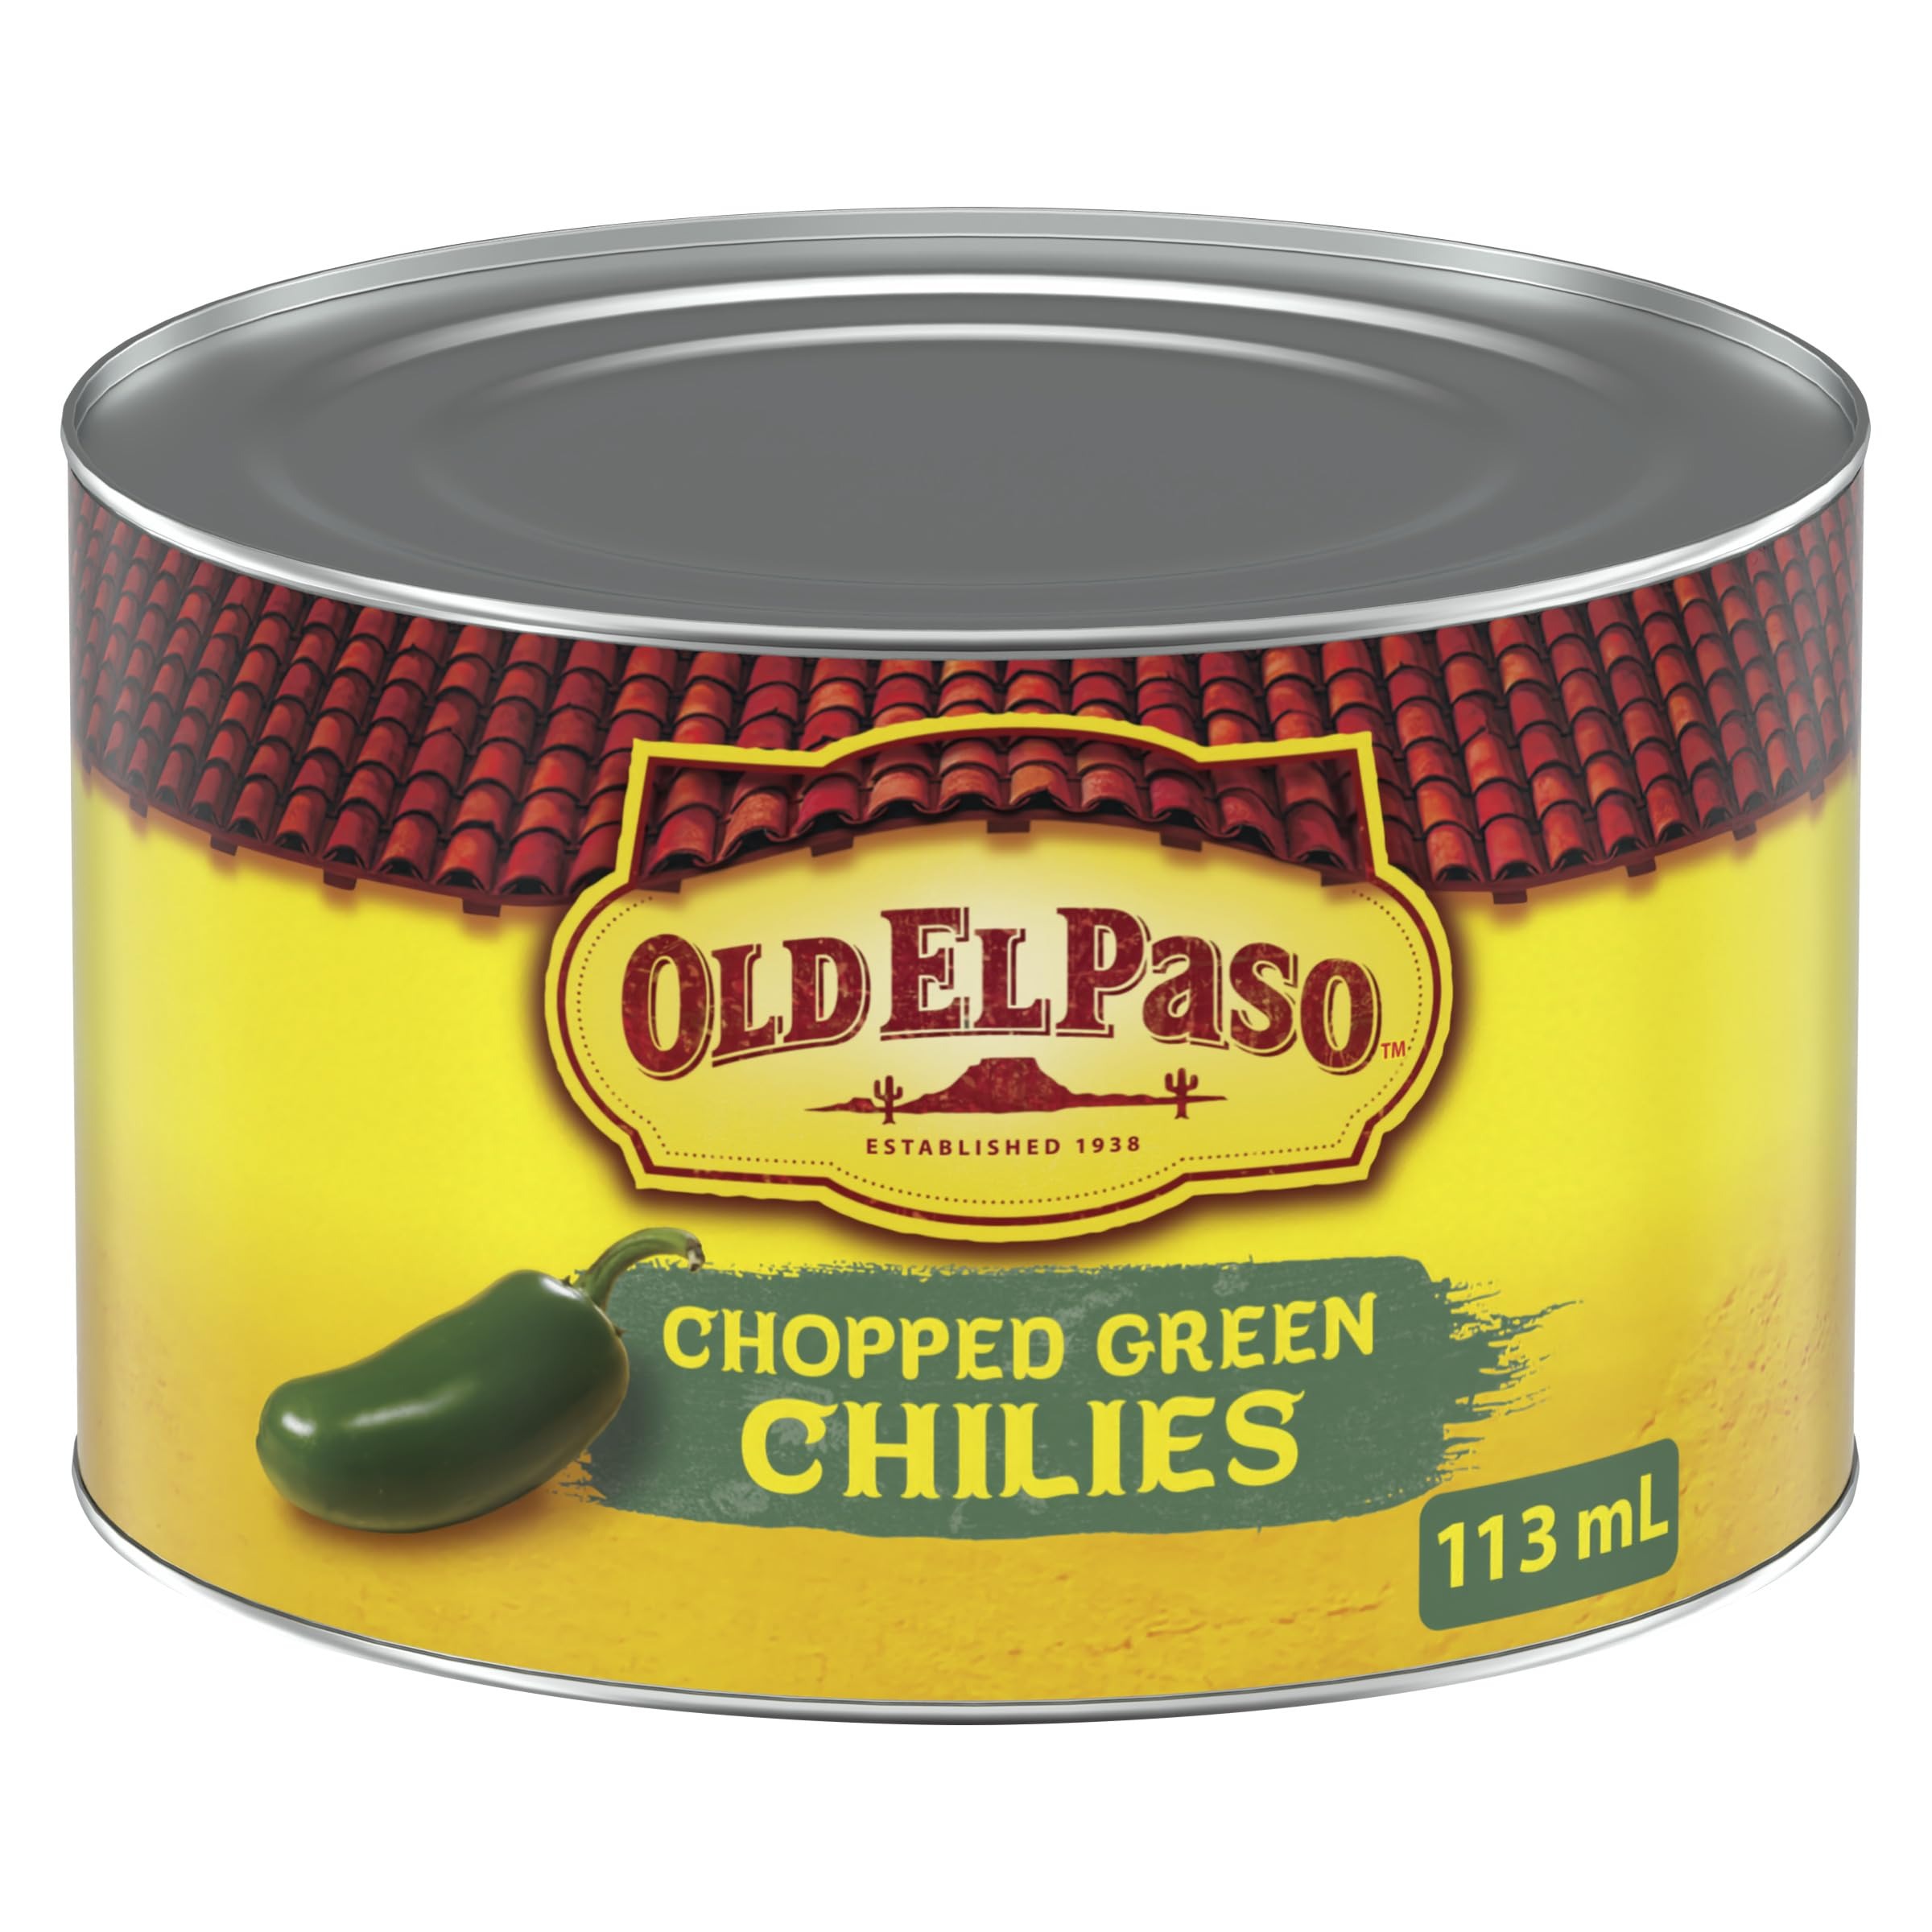
Item Name: Old El Paso Chopped Green Chilies, 113mL/4 oz
Bullet Point 1: Chopped Green Chilies. Perfect when you want that extra spicy flavour.
Bullet Point 2: Try these chilies with any meal to add a little extra spicy flavour!
Bullet Point 3: Add to tacos, enchiladas, fajitas, or any other Mexican dish where you want en extra kick of flavors.&nbsp;
Bullet Point 4: Convenient small cans of canned chopped green chilies, ready whenever you need them.
Bullet Point 5: Chopped green chillies, 113ml/4 oz. Can, Imported from Canada.
Product Description: Add a kick of flavor to any meal with Old El Paso Chopped Green Chilies. Packed in a 113mL (4 oz) can, these finely chopped green chilies bring just the right amount of heat and spice to your favorite dishes. Whether you're making tacos, salsas, stir-fries, or even adding a little zing to soups and stews, these chilies are a must-have in your pantry. Old El Paso is known for quality, and these chopped green chilies are no exception. They're perfect for those who love a bit of spice without overwhelming the flavor of your dish. Easy to use and store, this can is an essential ingredient for anyone who enjoys bold, authentic Mexican flavors. Key Features:. . . .
Value: 4.0
Unit: Ounce

Price: 8.1